Joe Wirkkunen

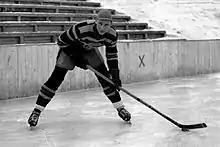
Black and white photo of a hockey place on ice, holding a stick and wearing a hat

Returning to Finland in 1959, Wirkkunen was the first person born outside of the country to be head coach of the Finland men's national team. He led the team to a seventh-place finish at the 1960 Winter Olympics, but was not given a contract extension. Fellow Canadian Derek Holmes took over for the 1961 World Championships, before Wirkkunen returned for the 1962 World Championships.